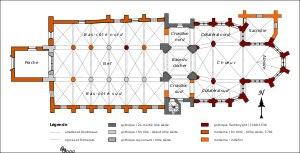
L'église Saint-Martin est une église catholique paroissiale située à Herblay-sur-Seine, en France. Elle a été édifiée à partir de la seconde moitié du XIIᵉ siècle dans le style gothique. Le transept est la partie la plus ancienne. La nef, assez longue, est un peu plus récente, et peut être datée de la fin du XIIᵉ siècle ou du début du XIIIᵉ siècle. Ses bas-côtés ont toutefois été rebâtis à l'époque moderne, et perdu leur intérêt. L'élégant clocher central, dont les baies sont flanquées de multiples colonnettes, est certes la partie la plus emblématique de l'édifice gothique. Entre 1500 et 1535 environ, son chœur a été remplacé par un vaste complexe de style gothique flamboyant, qui comporte trois travées, se terminant par un chevet à pans coupés, et deux collatéraux, également à pans coupés. Son architecture est soignée, et l'on y trouve toujours cinq verrières de style Renaissance, qui datent des années 1537-1540, et ont été restaurées vers 1881. Elles font le principal attrait de l'église. Elle a été inscrite monument historique par arrêté du 6 juillet 1925. Les messes dominicales y sont célébrées chaque dimanche à 10 h 30.